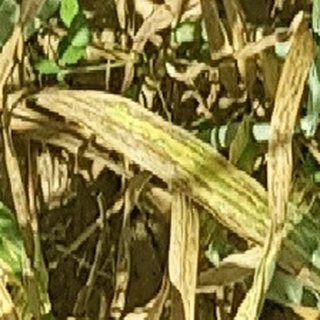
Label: wheat_yellow_rust